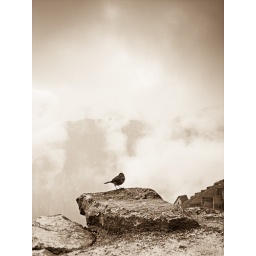
I saw lots of birds flying around in the morning too!